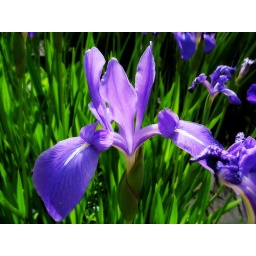
Finally some blue flag irises - these are cultivated; I only see yellow in the wild.